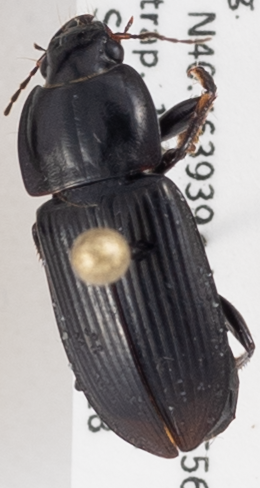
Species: Anisodactylus carbonarius
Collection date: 2019-09-18
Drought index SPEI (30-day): -0.26
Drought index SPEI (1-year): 0.454
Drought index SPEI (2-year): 0.8